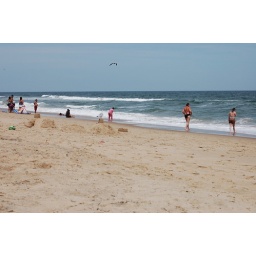
A week spent at our rented beach house in Sandbridge.